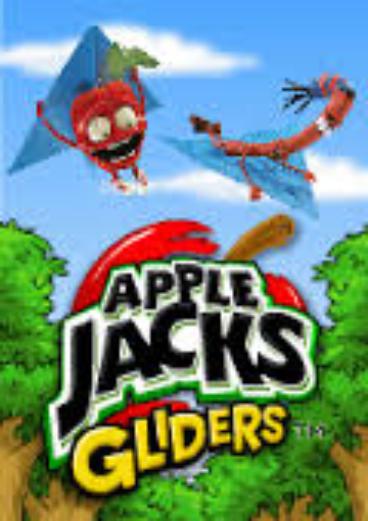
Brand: Apple Jacks Gliders
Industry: Food